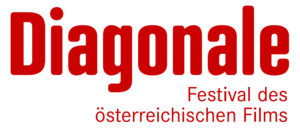
Diagonale est un festival du film qui se déroule annuellement en mars en Autriche.